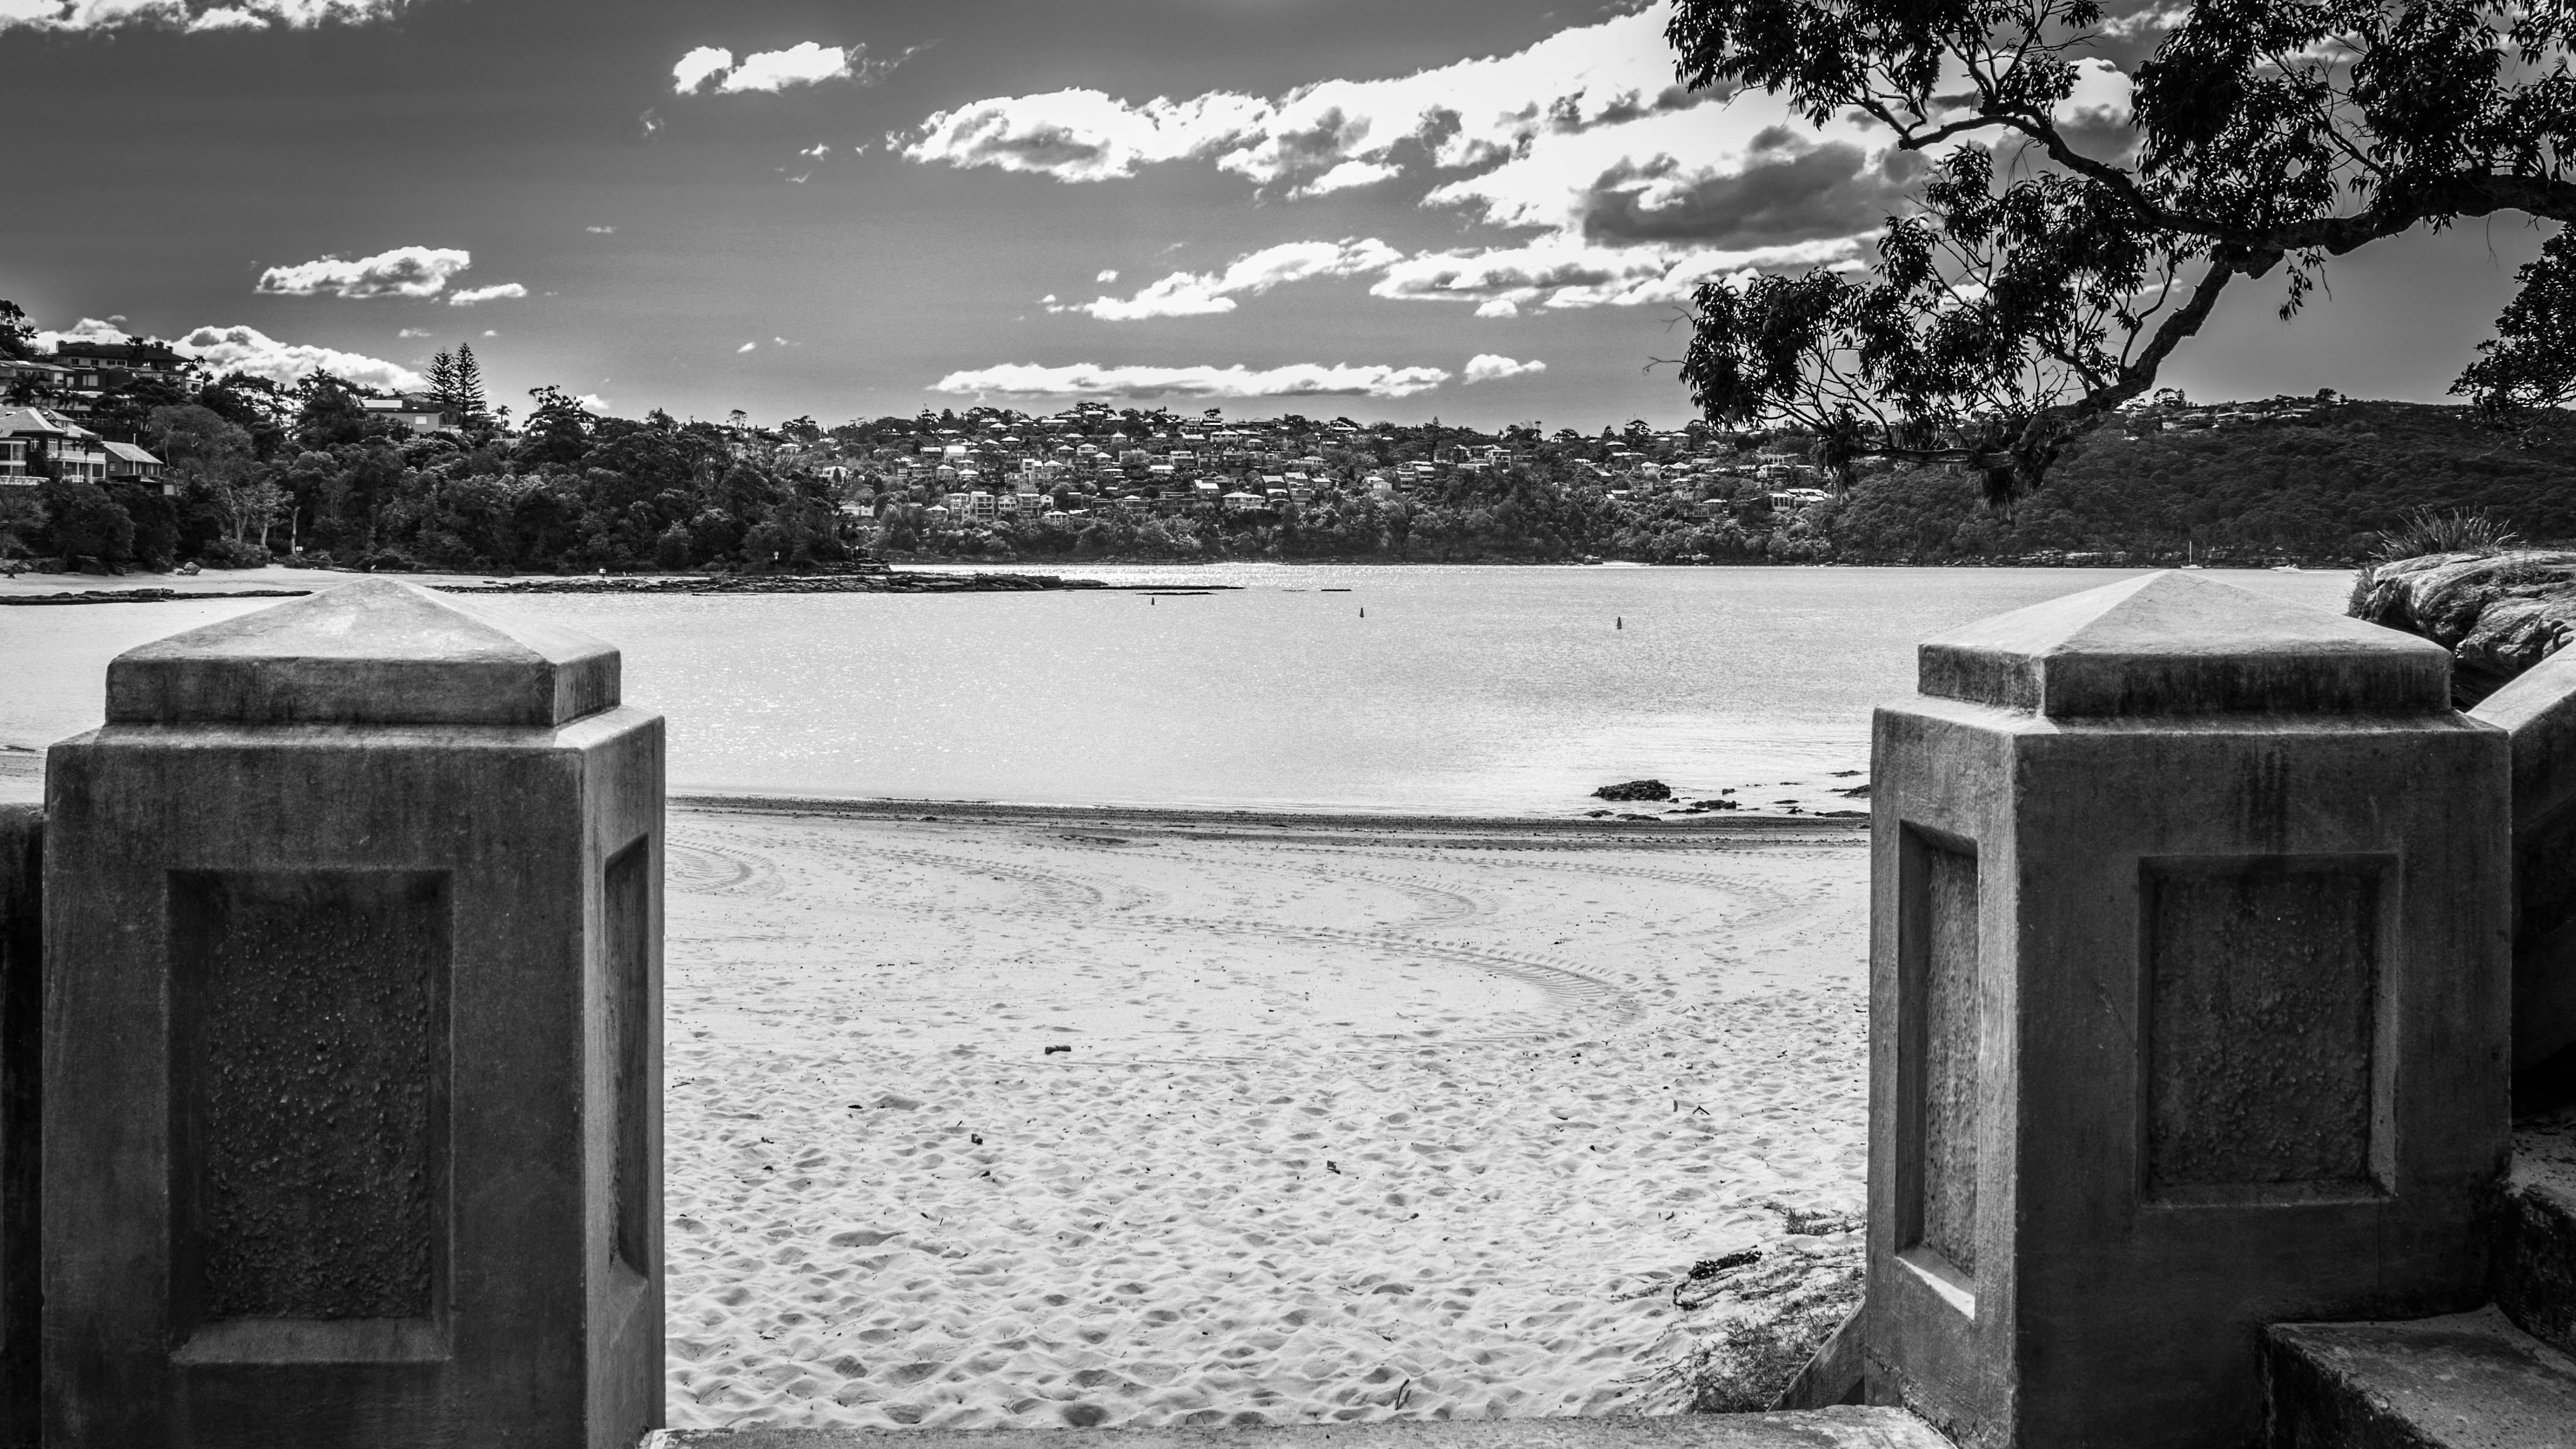
beach, rock, snow, winter, black and white, white, photography, view, sydney, black, monochrome, australia, blackandwhite, digital camera, photograph, shape, balmoralbeach, monochrome photography